Carlo Schmid (Swiss pilot)

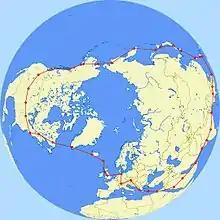
Stops of Carlo Schmid's flight

In 2012 he became the youngest solo pilot to fly around the world at the age of 22, breaking the previous record held by Barrington Irving. The 110-hour flight of his Cessna 210 lasted 80 days from July 11 to September 29, 2012. The flight concluded with a landing at Dübendorf Air Base, accompanied by the PC-7 Team of the Swiss Air Force.